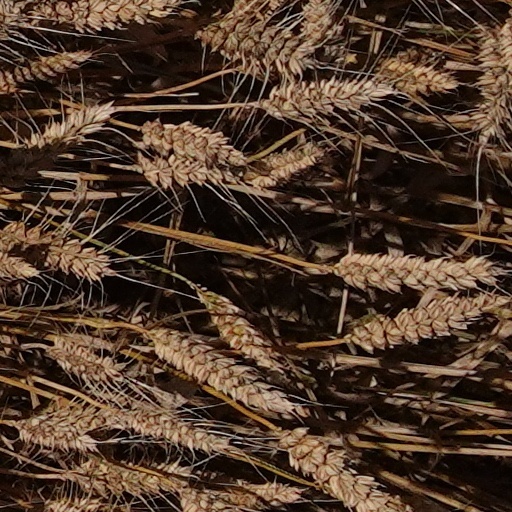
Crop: wheat